Messianic Age

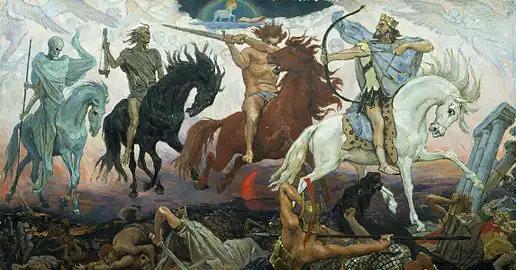
Viktor Vasnetsov, the Four Horsemen of the Apocalypse

Christian understanding of the messianic age heavily depends on Jewish Scriptures, especially the prophets. The characteristic of the messianic age, as shown in the Scriptures, was to be an extraordinary outpouring of the Spirit on all people. It should bring them special gifts and charisms. Most eminent prophecies are found in the Book of Zechariah 4:6b; 6:8 and the Book of Joel 3:1-2 (cf. Nb 11:29). Acts of the Apostles refer to them proclaiming that the word of the prophets was made flesh in Jesus on the day of Pentecost. Now, "he has received from the Father the Holy spirit, who was promised." (Acts 2:16-21.17.33) According to Isaiah, the messianic age was to have its anointed leader, the Messiah, who would be filled with the gifts of the spirit to be able to accomplish his saving work. (Is 11:1-3; 42:1; 61:1; see also Mt 3:16)